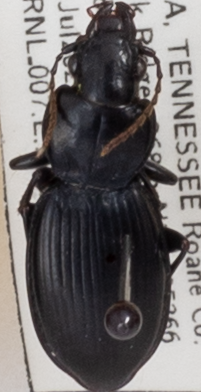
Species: Cyclotrachelus fucatus
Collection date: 2022-07-20
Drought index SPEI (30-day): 0.842
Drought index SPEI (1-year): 0.256
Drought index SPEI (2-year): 0.114